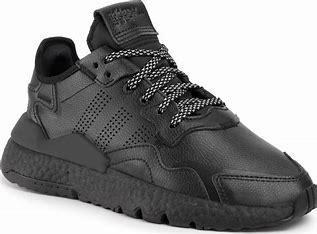
Brand: adidas
Model: Nite Jogger